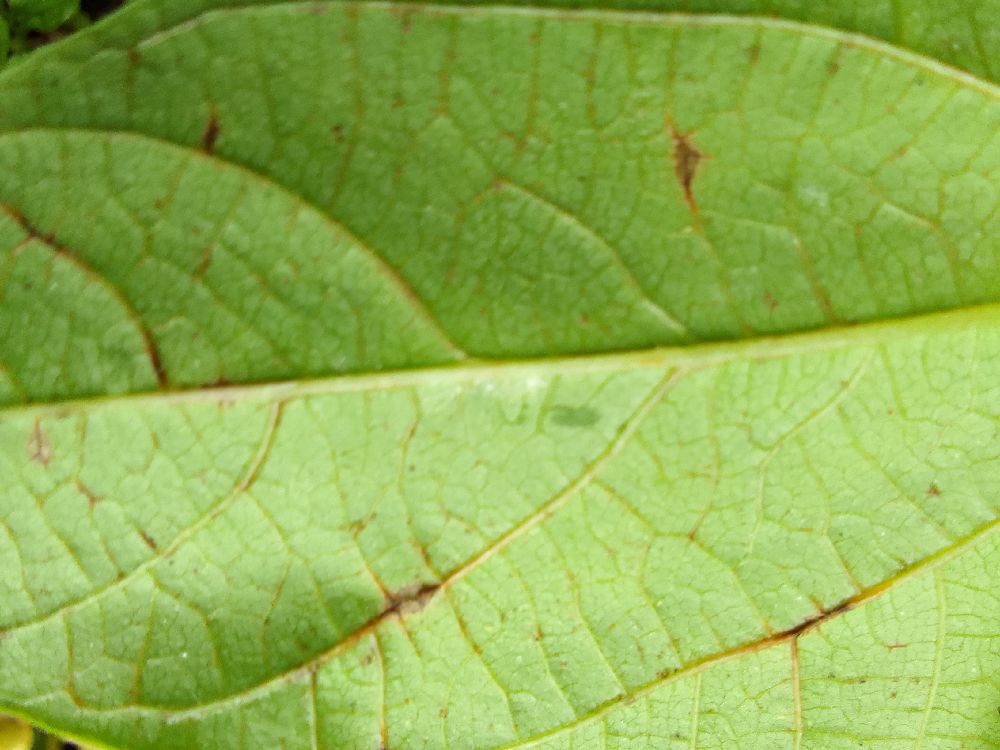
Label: anthracnose